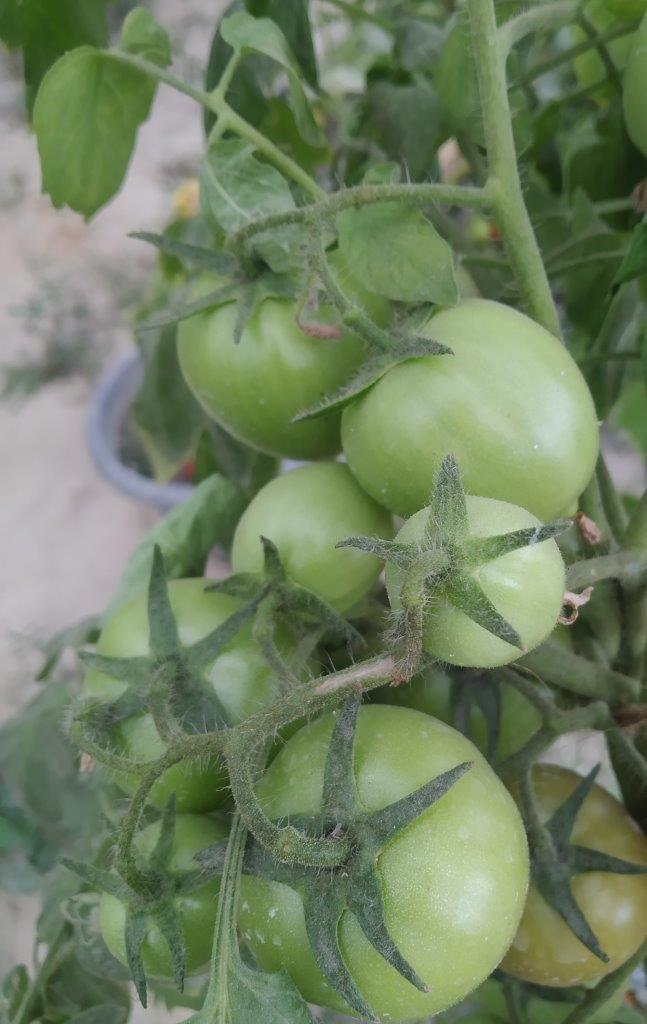
Maturity: Immature